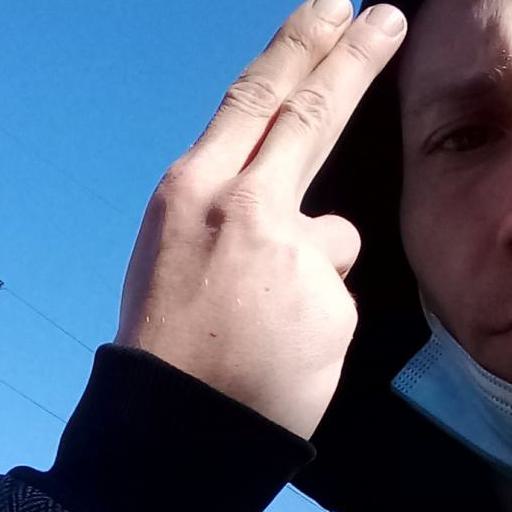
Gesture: two_up_inverted